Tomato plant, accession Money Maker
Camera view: bottom (45 deg); turntable rotation: 30 degrees
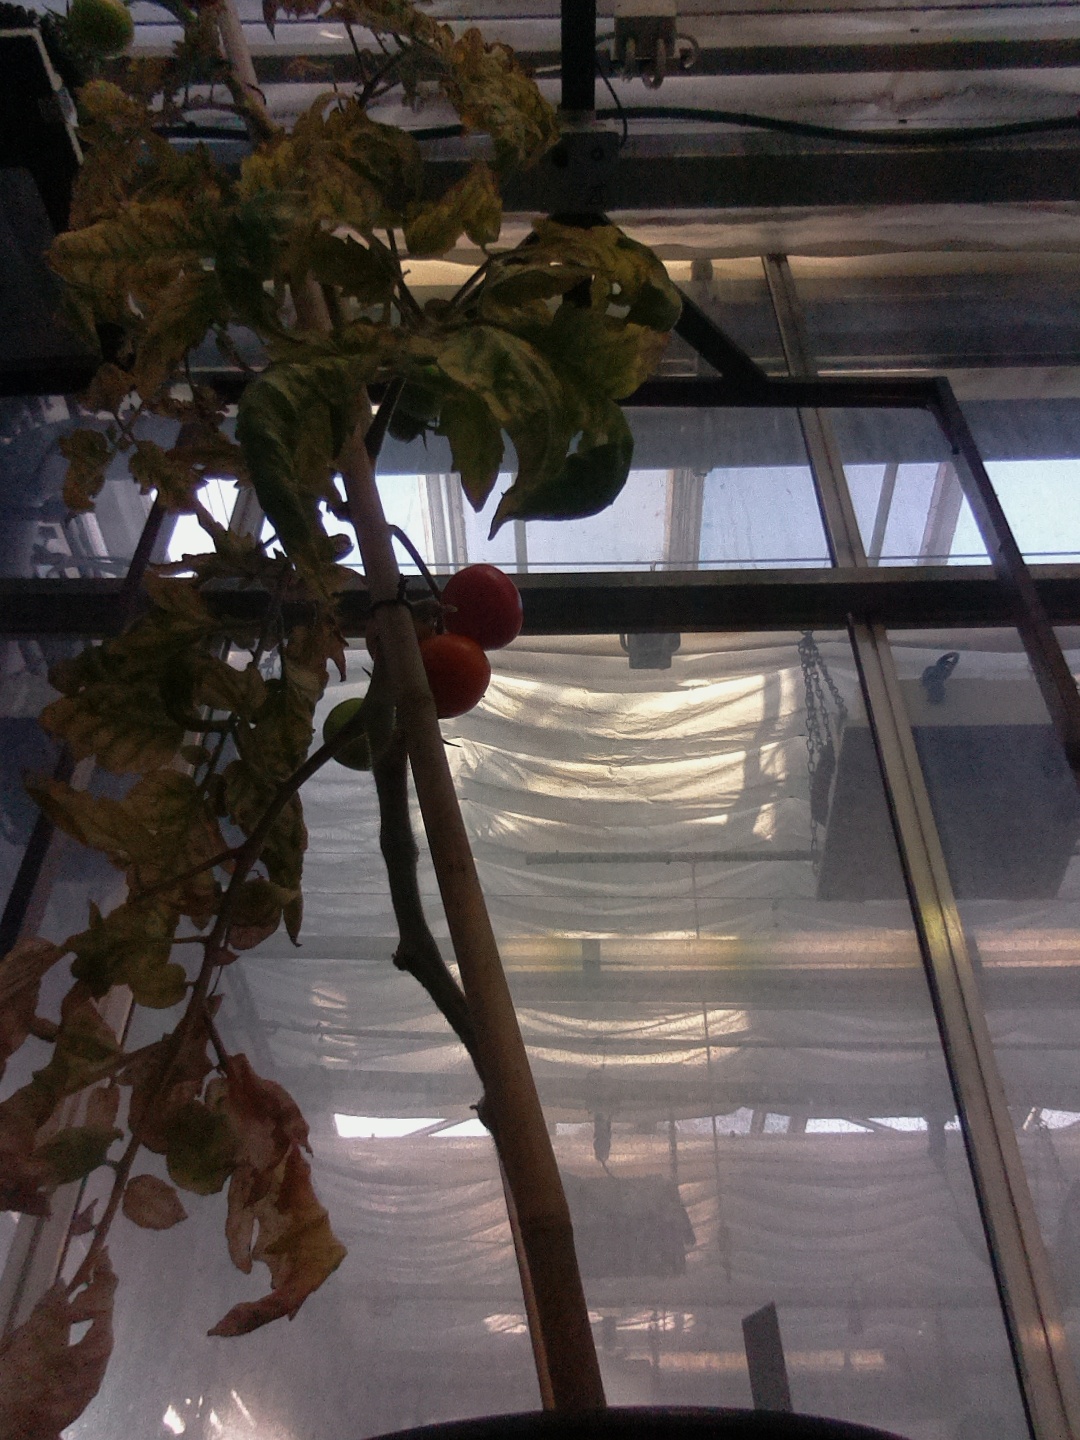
BBCH growth stage 85: 50%-60% of fruits show typical fully ripe color